The Inglorious Bastards

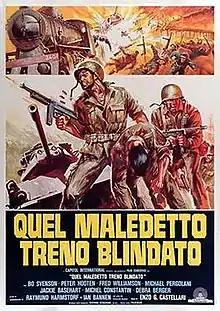
Italian theatrical release poster

The Inglorious Bastards is a 1978 Italian Euro War film directed by Enzo G. Castellari and starring Bo Svenson, Peter Hooten, Fred Williamson, Jackie Basehart, and Ian Bannen. The film, which concerns a group of prisoners who are drafted into a special war mission in 1944, is a loose (unauthorized) remake of the 1967 American film "The Dirty Dozen".